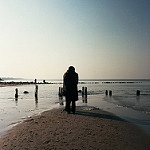
Label: sea